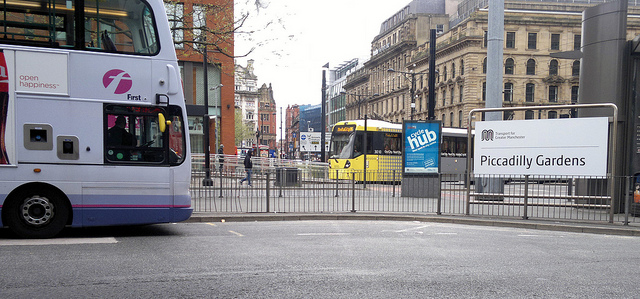
A double decker bus traveling down a road next to a fence.

Double decker bus turning on a busy city street.

A bus sits in the parking lot outside of Piccadilly Gardens.